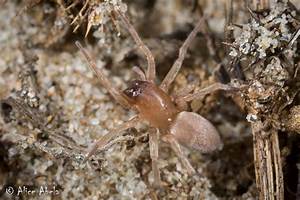
Label: ragno